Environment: real
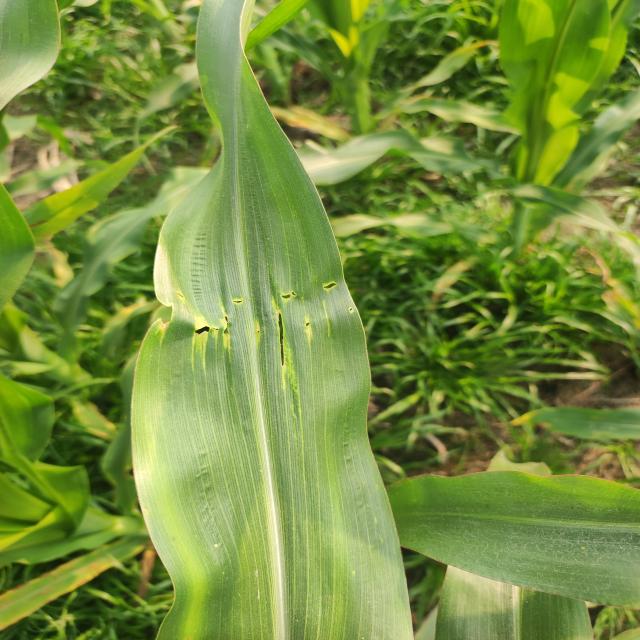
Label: fall_armyworm